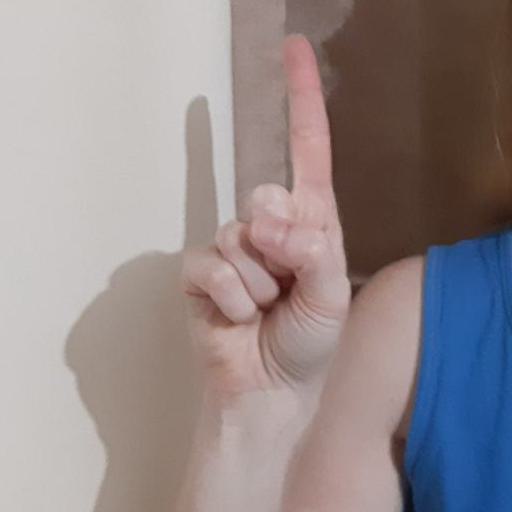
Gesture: one